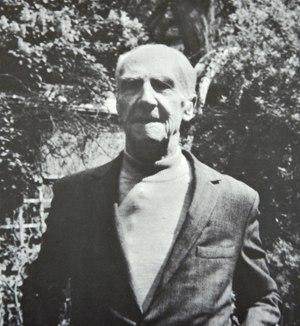
Stephan von Breuning est un entomologiste allemand spécialiste des Cérambycidés Lamiaires. Il est né le 21 novembre 1894 à Vienne et est mort le 11 mars 1983 à Paris.